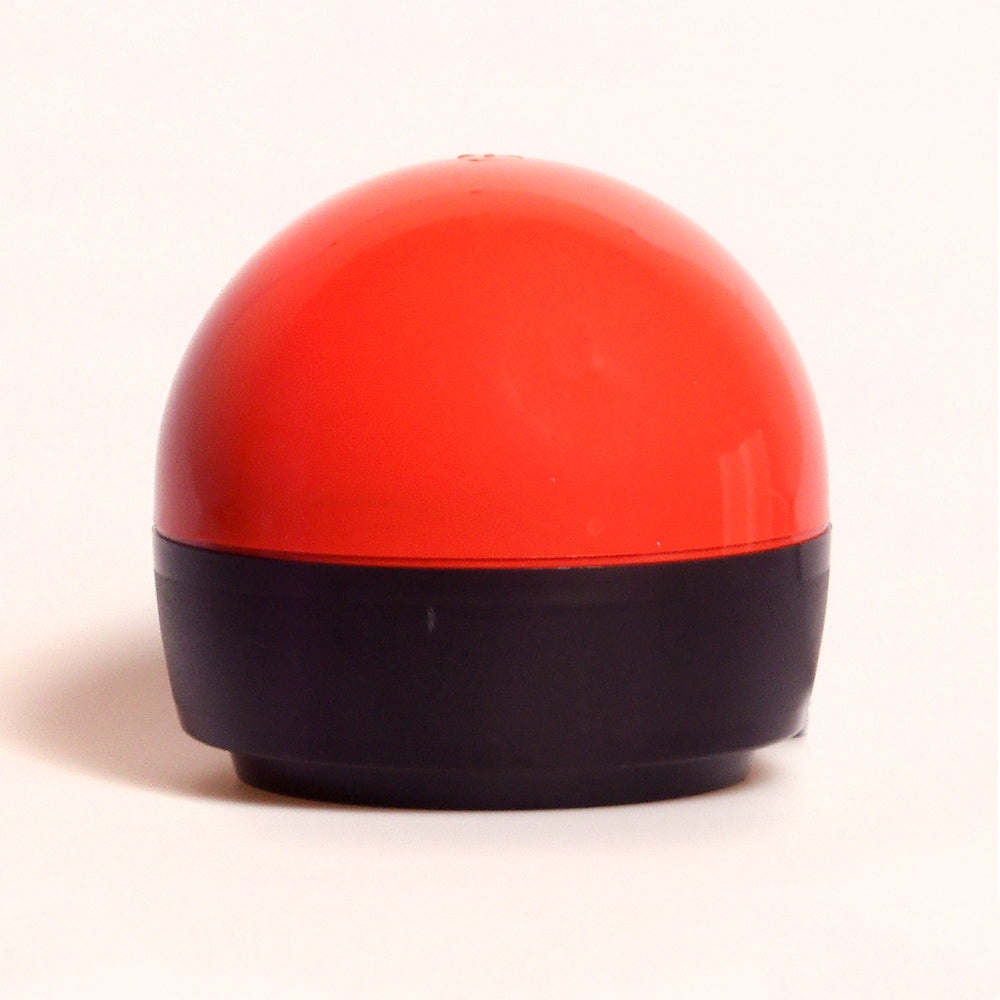
Paterson Darkroom Safelight
Paterson Darkroom Safelight Safe and Effective Safelight for Darkroom Use The Paterson Darkroom Safelight with its Red Dome is designed for safe use with all current types of silver-based darkroom printing papers and dental X-Ray film. It can be conveniently positioned by hanging on a wall or suspending from the ceiling, providing adequate illumination for your darkroom workspace. The safelight comes complete with a 15 watt lamp, mains lead, and plug, ready for immediate use. Key Features: Suitable for all current types of silver-based darkroom printing papers and dental X-Ray film Can be hung on a wall or suspended from the ceiling Supplied with a 15 watt lamp, mains lead, and plug Red dome "A" is suitable for all black & white printing papers and X-Ray film Designed to stand on a bench or hang on the wall
Brand: Paterson
Category: Cameras & Optics > Photography > Darkroom > Safelights